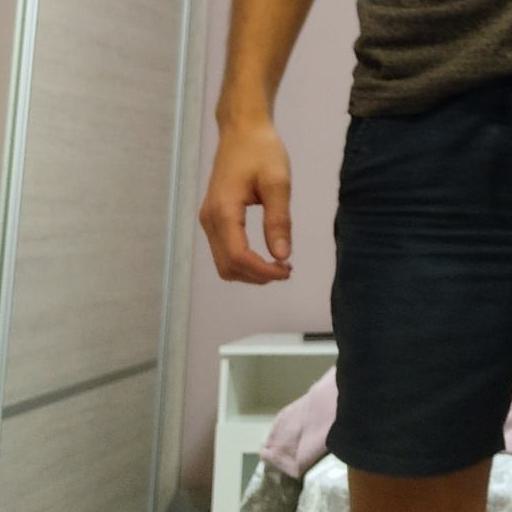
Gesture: no_gesture